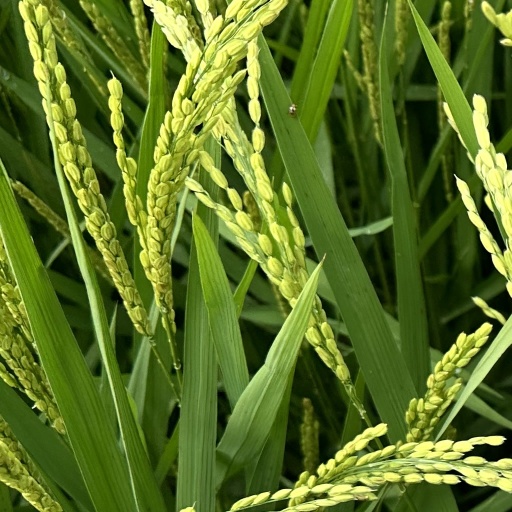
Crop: rice